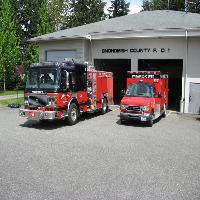
Weather: cloudy or overcast